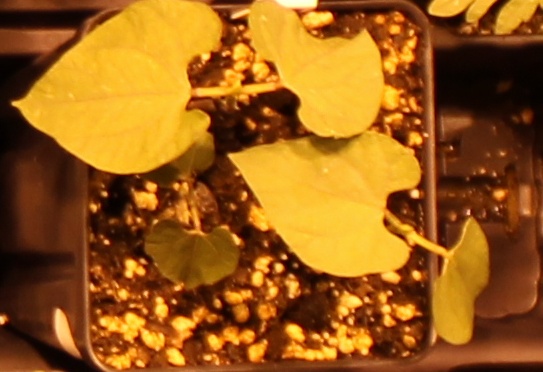
Label: Blackbean